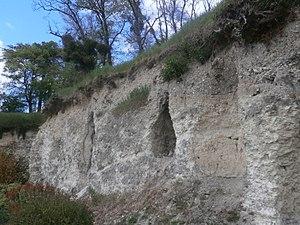
Coupe de la motte castrale.
La liste des mottes castrales et châteaux à mottes recense les fortifications de terre élevées durant le Moyen Âge comme : les enceintes de terres, les mottes castrales ou « château de terre », les maisons fortes à plate-forme fossoyées et les châteaux de pierre édifiés postérieurement sur une motte, désignés comme « châteaux à motte » ou « châteaux de terre », tous pays confondus. Les sites fortifiés sont classés par pays.
Betz-le-Château est une commune française du département d'Indre-et-Loire, en région Centre-Val de Loire.